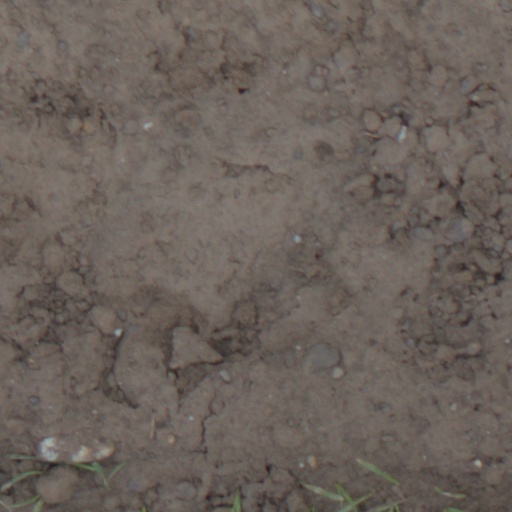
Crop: wheat